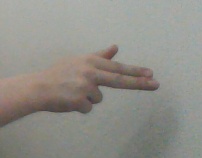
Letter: ghain